Slovakia in the Roman era

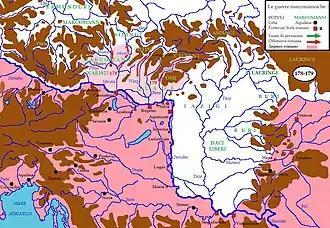
The light pink area north of the Danube was temporarily occupied by the Romans in 178–179 AD and was meant to become the new Roman province of Marcomannia

Slovakia was partly occupied by Roman legions for a short period of time. "Marcomannia" was a proposed province of the Roman Empire that Emperor Marcus Aurelius planned to establish in this territory. It was inhabited by the Germanic tribes of Marcomanni and Quadi, and lay in the western parts of the modern states and Slovakia and the Czech Republic (Moravia).